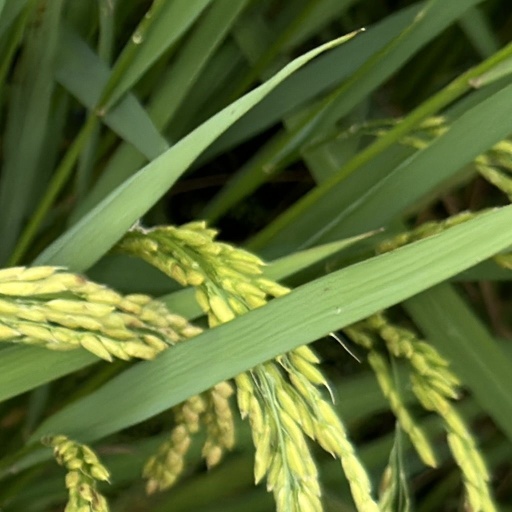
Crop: rice